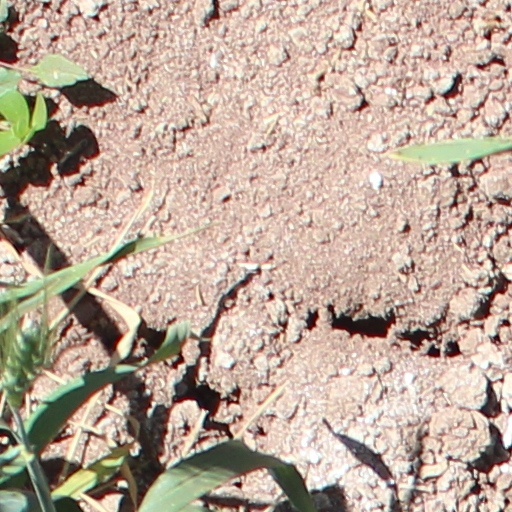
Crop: wheat